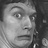
Emotion: surprise